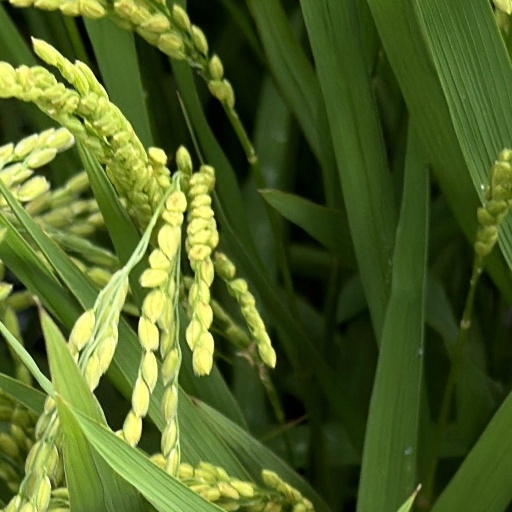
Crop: rice